Oxnard, California

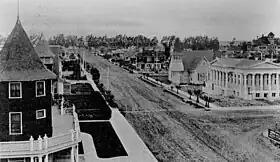
Oxnard, 1908. The public library is at the right.

Oxnard was incorporated as a California city on June 30, 1903, and the public library was opened in 1907. Before and during World War II, the naval bases of Point Mugu and Port Hueneme were established in the area to take advantage of the only major navigable port on California's coast between the Port of Los Angeles and San Francisco Bay, and the bases in turn encouraged the development of the defense-based aerospace and communications industries.